Centurion (tank)

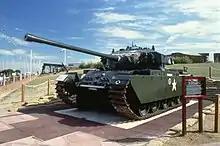
Centurion Mk 3 at Eastbourne Redoubt

The British stance altered in early December 1952, due to the economic necessity of increasing exports to earn scarce foreign currency. Britain offered to sell the desired Centurions immediately. Minister of Defence Torsten Nilsson arbitrarily placed an order of 80 Mk 3, with Swedish Army designation "Stridsvagn 81" (Strv 81), around new year 1952/1953, with the first delivery in April 1953. In 1955, Sweden ordered a batch of 160 Centurion Mk 5 (also designated Strv 81), followed by a batch of 110 Centurion Mk 10 around 1960 (designated Strv 101). The Centurions, together with the Stridsvagn 103, formed the backbone of the Swedish armoured brigades for several decades. The Mk 3 and the Mk 5 were upgraded with a 105 mm gun in the 1960s, becoming Strv 102.